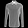
Label: Shirt